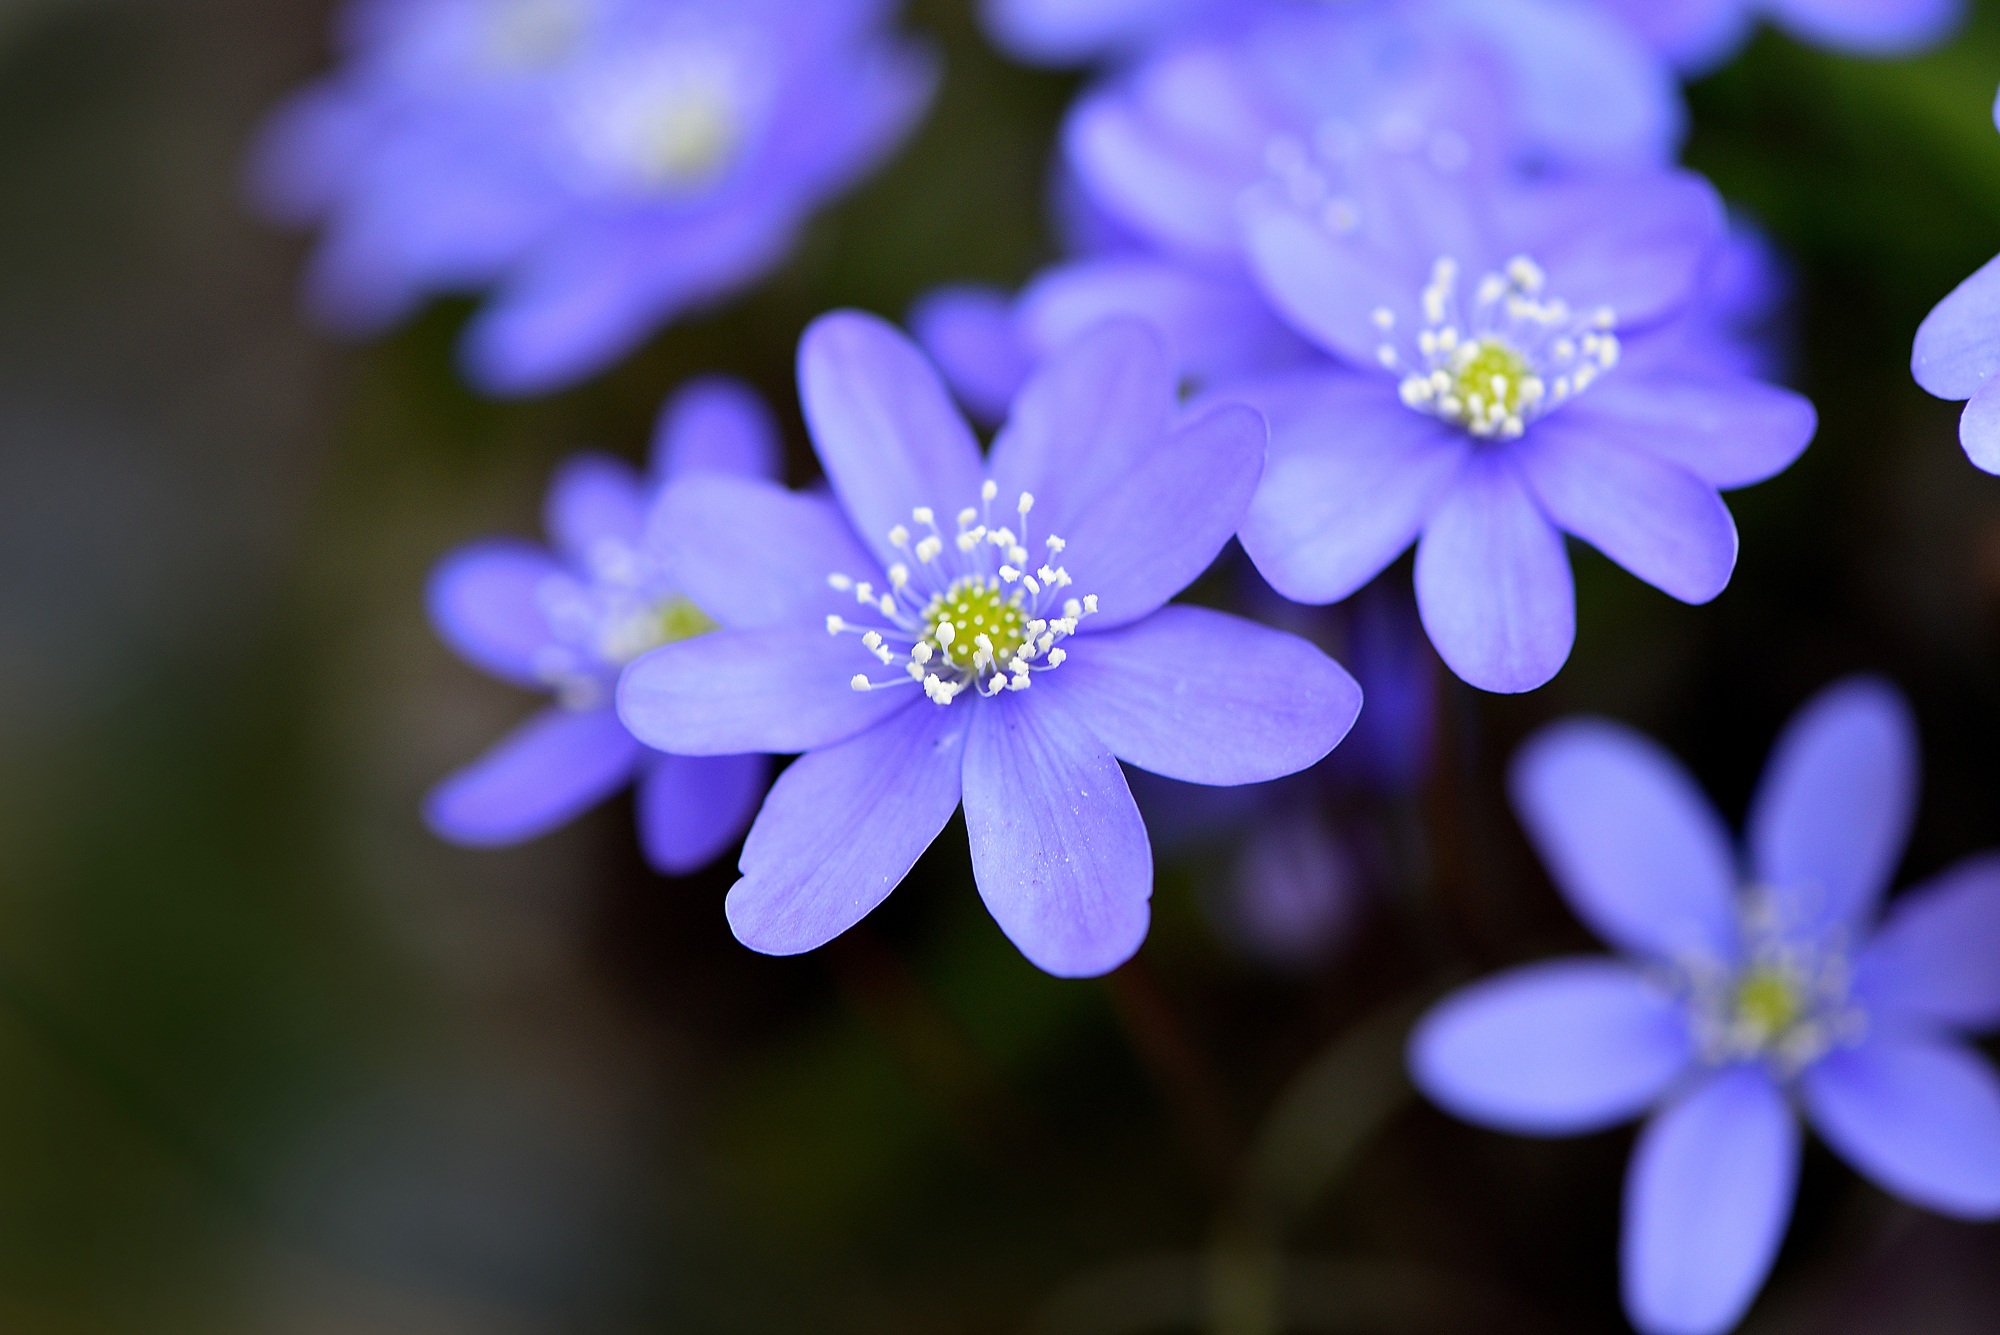
nature, blossom, plant, photography, flower, petal, bloom, spring, botany, blue, garden, close, flora, wildflower, flowers, close up, hepatica, spring flowers, macro photography, flowering plant, land plant